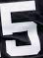
Number: 5